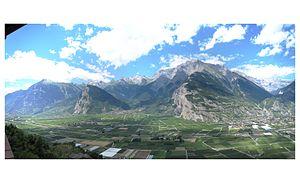
Vue sur la plaine du Rhône depuis le village de Fey(Nendaz)
Fey est un village de la commune valaisanne de Nendaz, situé sur la rive gauche de la Printze. Perché à une altitude de 802 mètres, Fey surplombe la vallée du Rhône et expose au nord-ouest ses champs d'abricotiers qui accusent une importante déclivité. Village d'agriculture de montagne, Fey témoigne également d'une riche activité associative et culturelle.